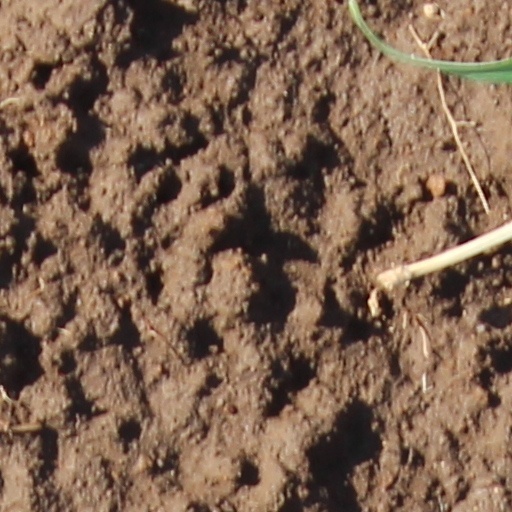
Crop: wheat